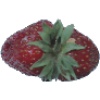
Label: Strawberry Wedge 1